UEFA Celebration Match

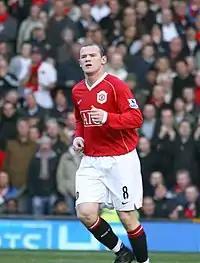
Wayne Rooney scored two goals in the first half for Manchester United.

Manchester United opened the scoring in the sixth minute of the match, when Paul Scholes played a through-ball to Wayne Rooney, who deceived the onrushing Santiago Cañizares by stepping over the ball before tapping it past the Spanish goalkeeper into the net. Three minutes later, Cristiano Ronaldo played a short corner to Ryan Giggs, who evaded challenges from two Europe XI players before playing the ball across the goal area, from where Wes Brown poked it home. After a couple more chances for the home side, the Europe XI got themselves back into the game midway through the first half, via Florent Malouda's low, long-range strike, which passed just out of reach of Tomasz Kuszczak's outstretched hand.